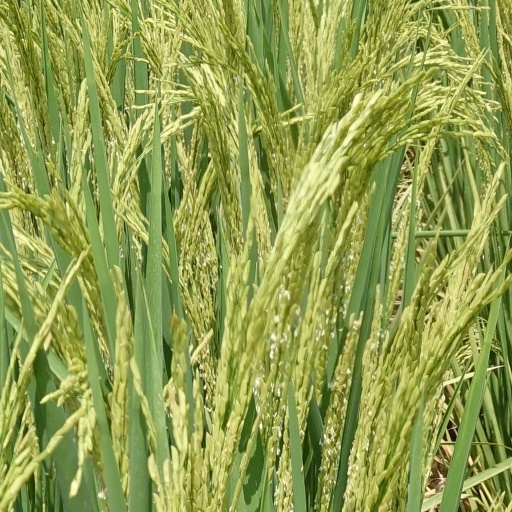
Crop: rice